Bracelet

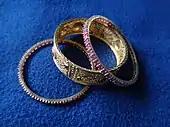
Metal bangles

Hard material or rigid bracelets, usually made from metal, wood, or plastic, are referred to as "bangles" or "bangle bracelets". They can be smooth, textured or set with stones. In India, glass bangles are common. There are a lot of handcrafted bangles in India too. Made from ordinary glass that is about in width, they are worn in groups so that arm movement causes them to make a gracious sound rather like the clinking of wind chimes. In India, it is also common that young children will wear thin gold bangles on their hands and ankles. A common type is also Friendship bracelets.